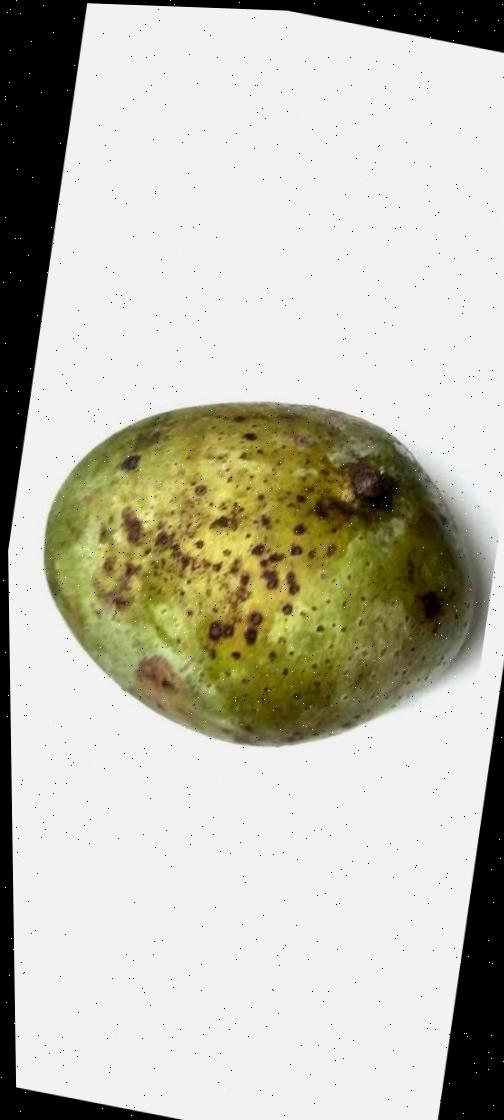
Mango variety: Fazli Classic